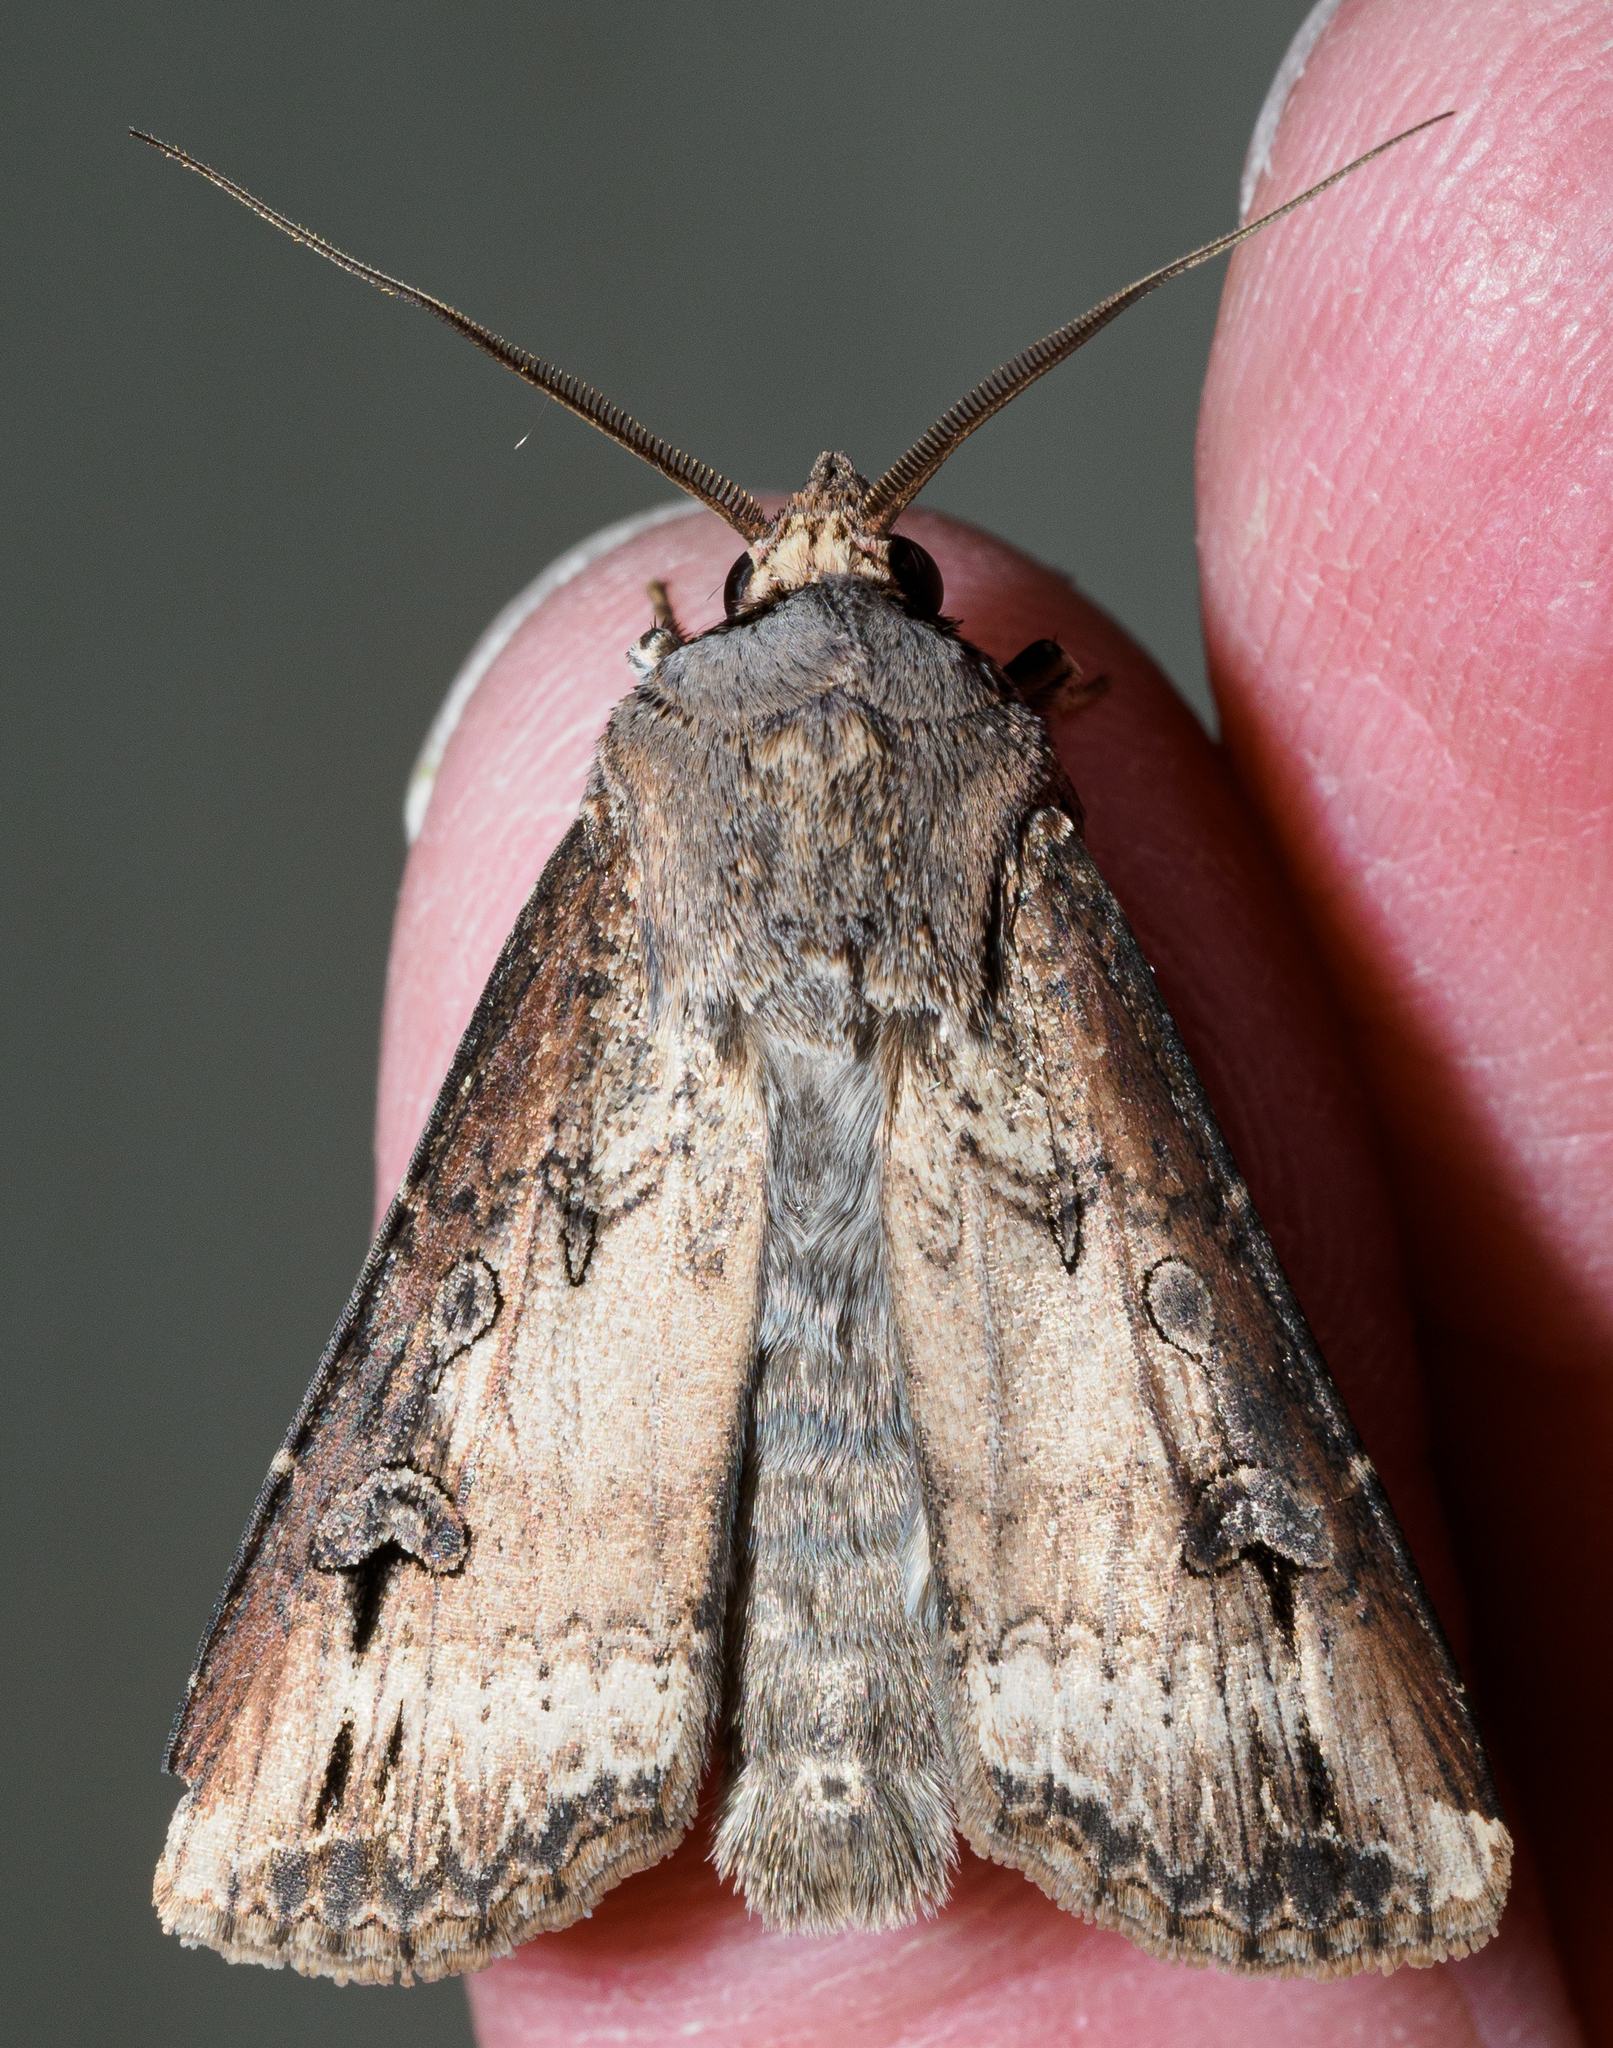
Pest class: cutworms